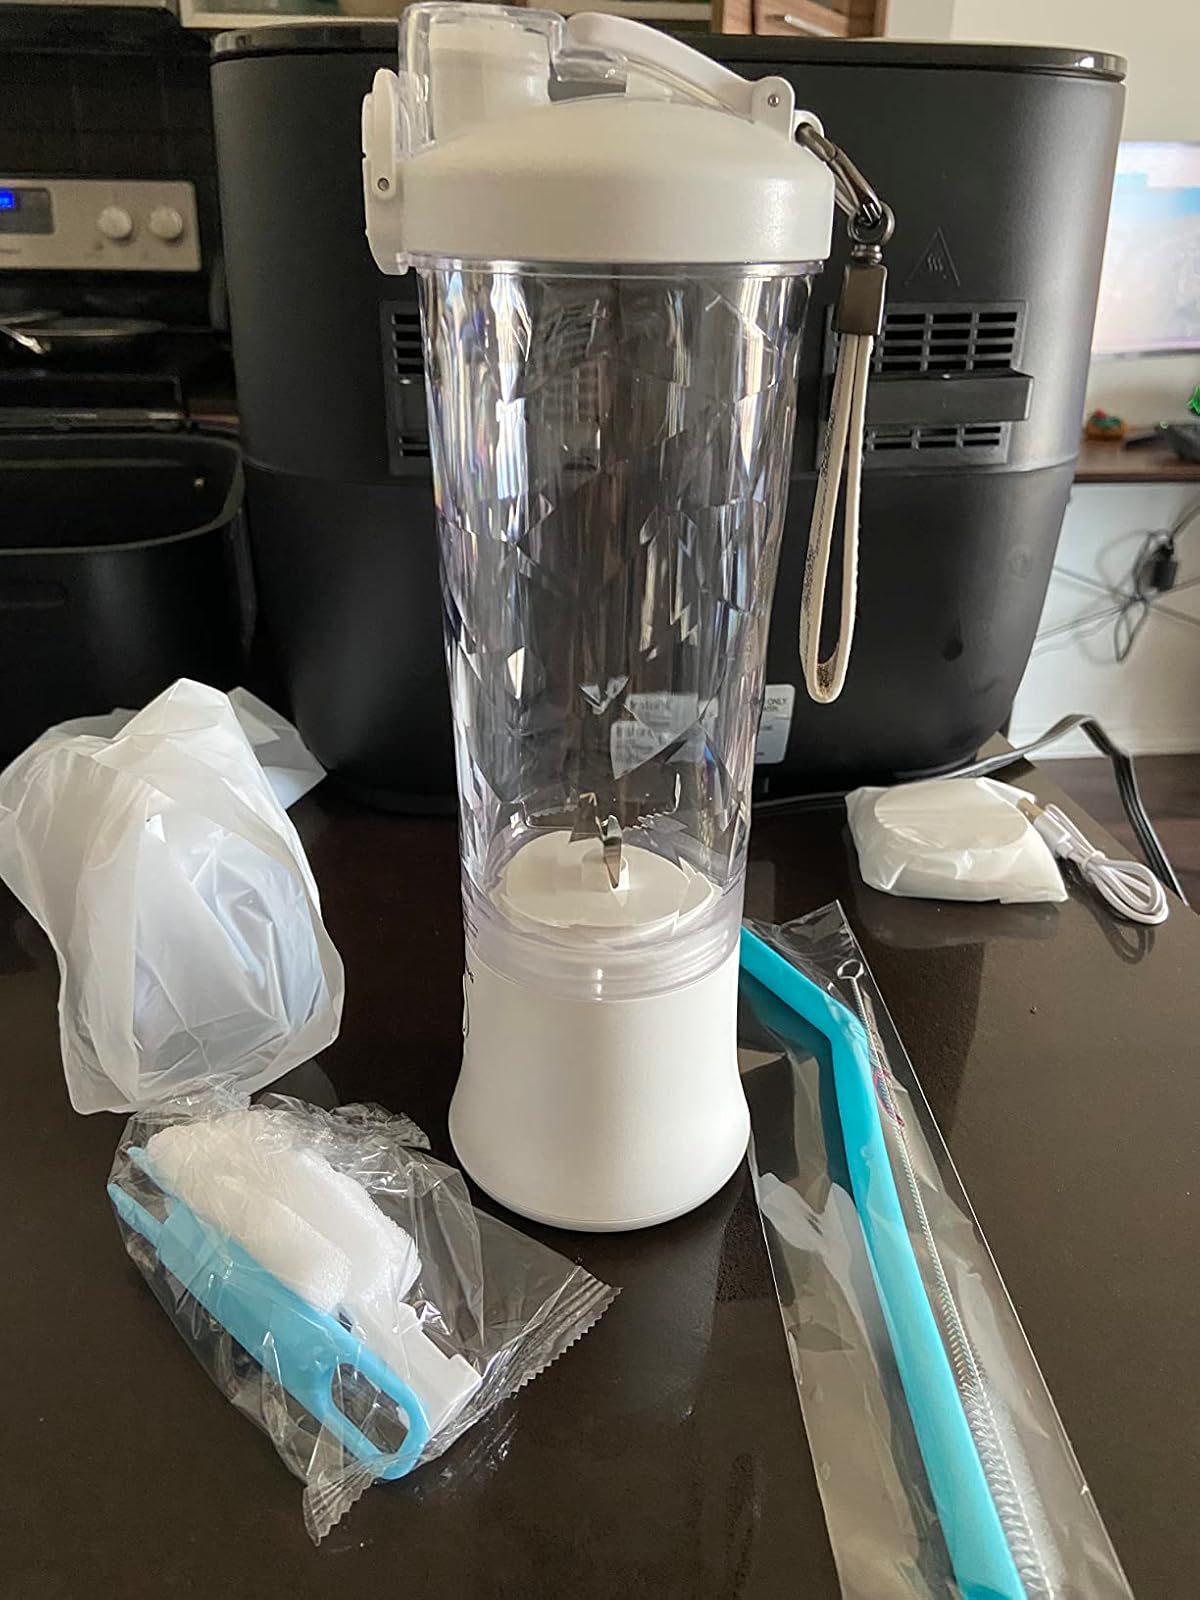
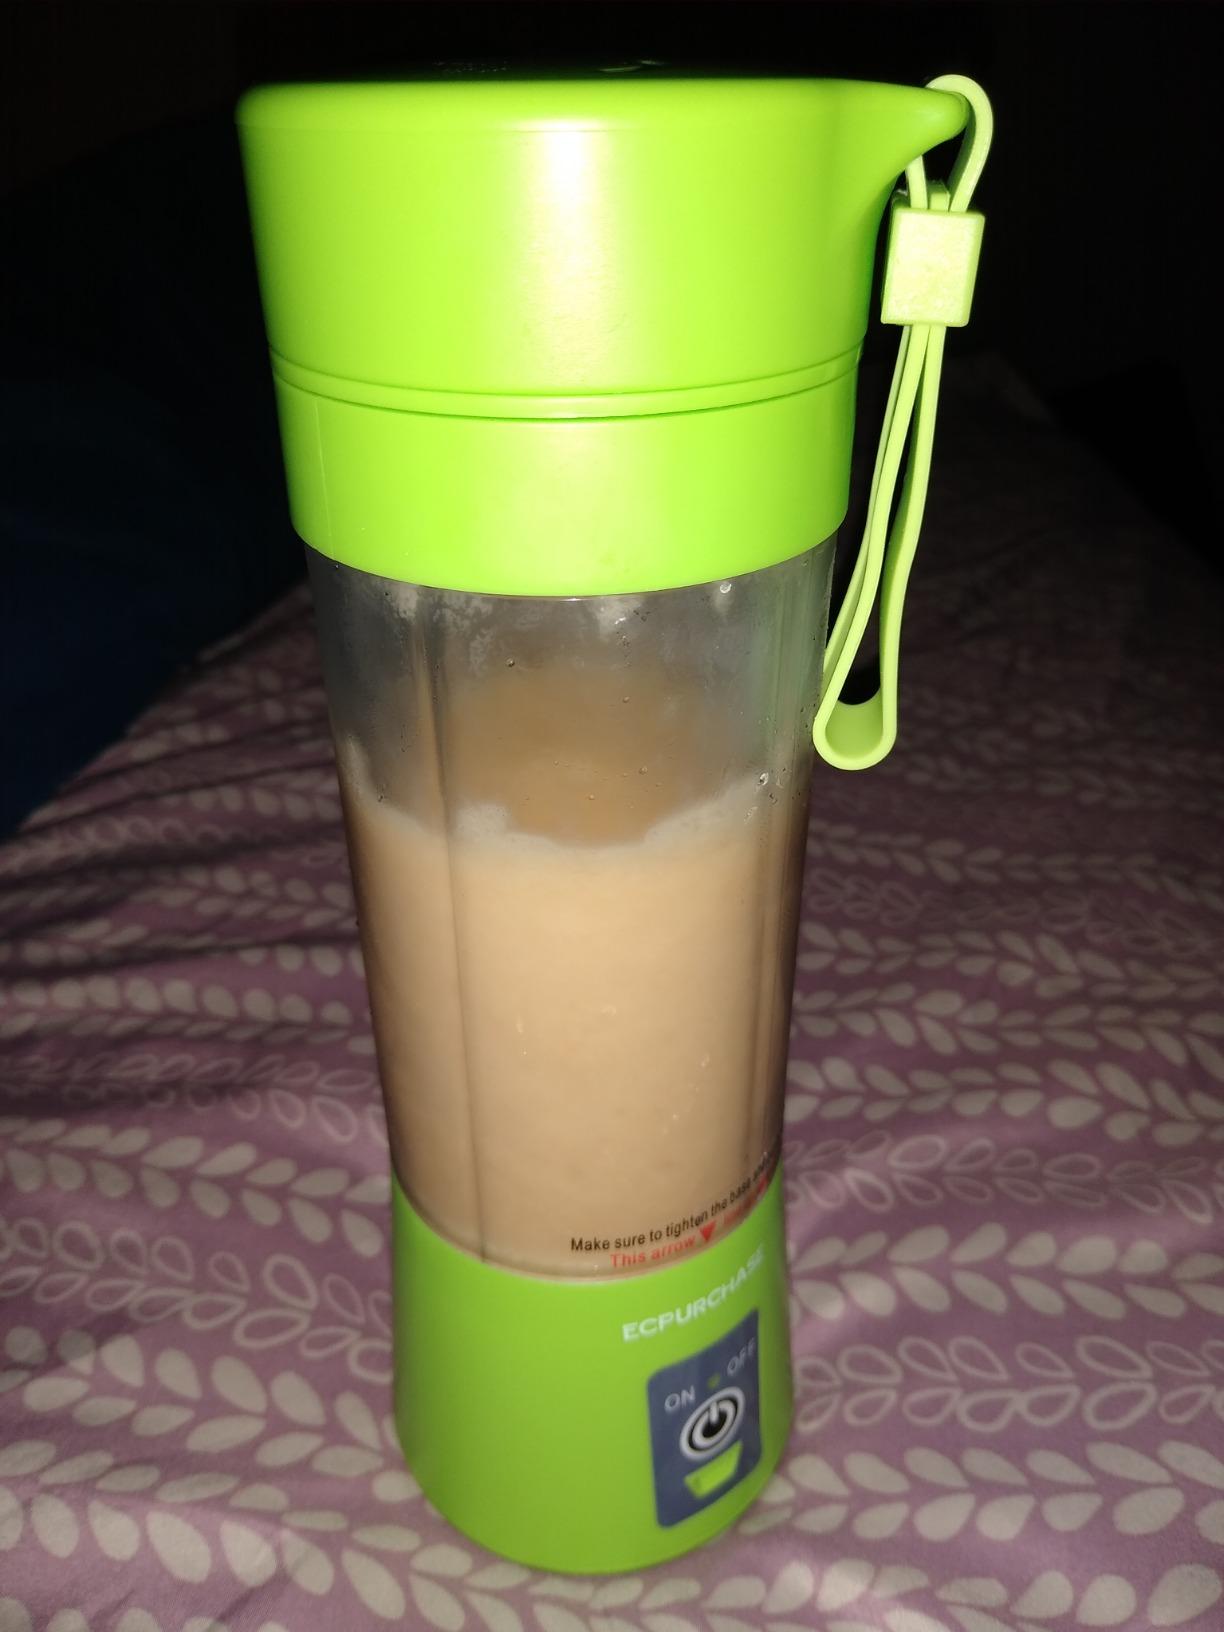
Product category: items_blender
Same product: no